Japanese Gardens (Hayward, California)

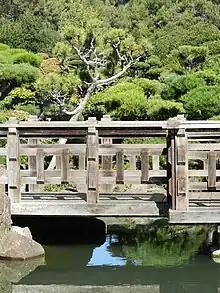
Bridge

The garden was designed by Kimio Kimura. It follows Japanese garden design principles, using California native stone and plants.